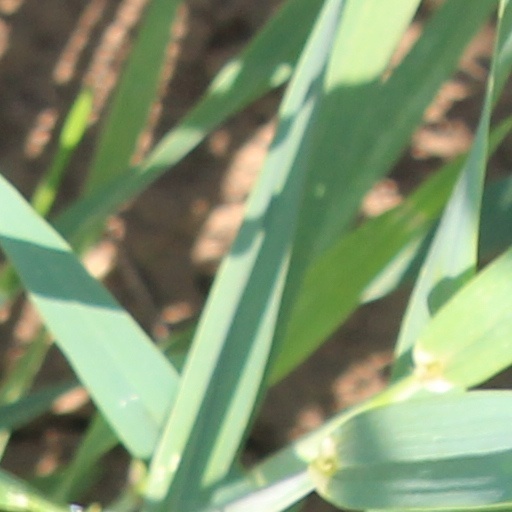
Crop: wheat